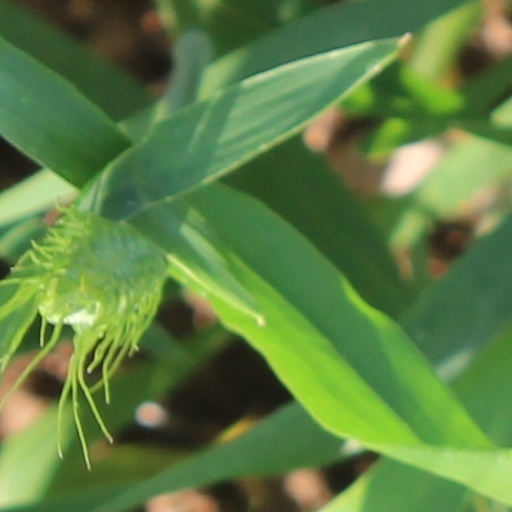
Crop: wheat